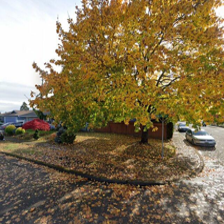
Label: streetView